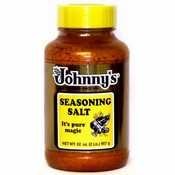
Item Name: SALT SEASONING JOHNNYS 2#, CS 12/2#, 03-0430 JOHNNY'S FINE FOODS CONDIMENTS
Bullet Point: 10002
Product Description: Johnny's Seasoning Salt
Value: 12.0
Unit: Count

Price: 48.68